Tirunageswaram Naganathar Temple

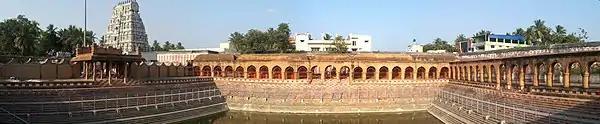
View of the temple

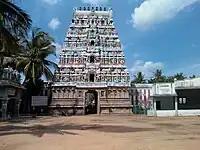
Image of the temple entrance

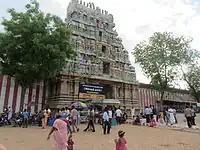
View from the outer corridor

The temple priests perform the "pooja" (rituals) during festivals and on a daily basis. Like other Shiva temples of Tamil Nadu, the priests belong to the Shaivaite community, a Brahmin sub-caste. The temple rituals are performed six times a day; Ushathkalam at 6:00 a.m., Kalasanthi at 9:00 a.m., Uchikalam at 1:00 p.m., Sayarakshai at 5:00 p.m., Irandamkalam at 7:00 p.m. and Ardha Jamam at 9:00 p.m. There is a separate calendar for the Rahu Abhishekam (sacred ablution): it is performed twice in a day at 11:30 a.m and 5:30 p.m. and additionally twice at various times in the day. Each ritual comprises four steps: "abhisheka" (sacred bath), "alangaram" (decoration), "neivethanam" (food offering) and "deepa aradanai" (waving of lamps) for both Annamalaiyar and Unnamulai Amman. The worship is held amidst music with "nagaswaram" (pipe instrument) and "tavil" (percussion instrument), religious instructions in the Vedas (sacred text) read by priests and prostration by worshippers in front of the temple mast. There are weekly rituals like ' and ', fortnightly rituals like "pradosham" and monthly festivals like "amavasai" (new moon day), "kiruthigai", "pournami" (full moon day) and "sathurthi".